Parliament of England

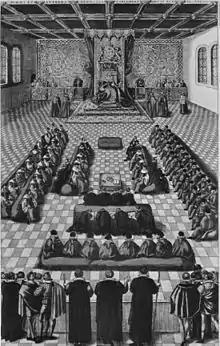
Queen Elizabeth I presiding over Parliament,

During the reign of the Tudor monarchs, it is often argued that the modern structure of the English Parliament began to be created. The Tudor monarchy, according to historian J. E. Neale, was powerful, and there were often periods of several years when parliament did not sit at all. However, the Tudor monarchs realised that they needed parliament to legitimise many of their decisions, mostly out of a need to raise money through taxation legitimately without causing discontent. Thus they consolidated the state of affairs whereby monarchs would call and close parliament as and when they needed it. However, if monarchs did not call Parliament for several years, it is clear the Monarch did not require Parliament except to perhaps strengthen and provide a mandate for their reforms to Religion which had always been a matter within the Crown's prerogative but would require the consent of the Bishopric and Commons.